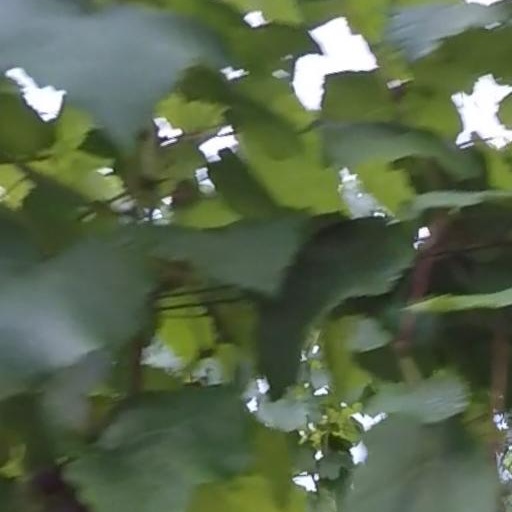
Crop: grape